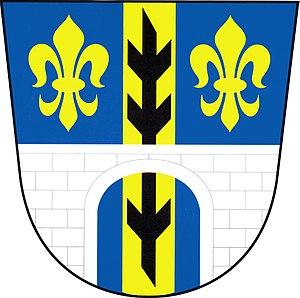
Kladno est une commune du district de Chrudim, dans la région de Pardubice, en République tchèque. Sa population s'élevait à 252 habitants en 2017.